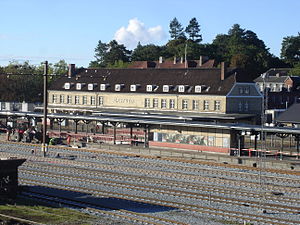
Næstved Station
Næstved Station
Næstveds ny station
Næstved Station er en jernbanestation i Næstved.